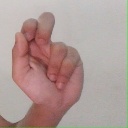
अक्षर: ढ